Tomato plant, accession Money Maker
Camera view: horizontal (90 deg, fisheye); turntable rotation: 0 degrees
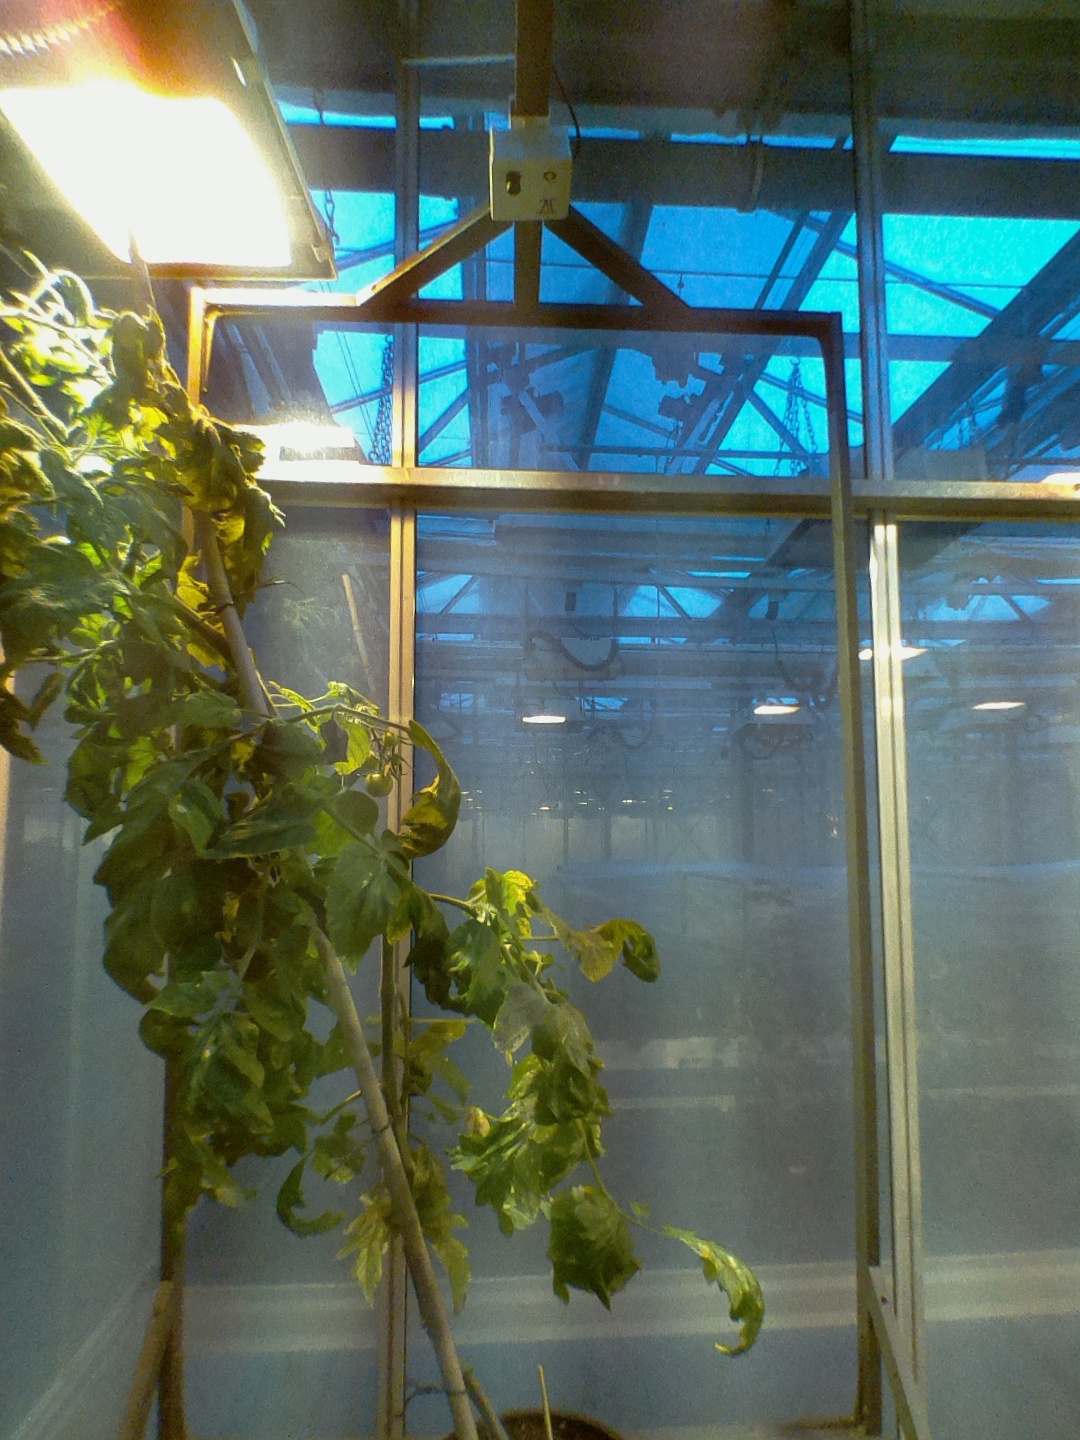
BBCH growth stage 72: 20%-30% of final fruit size